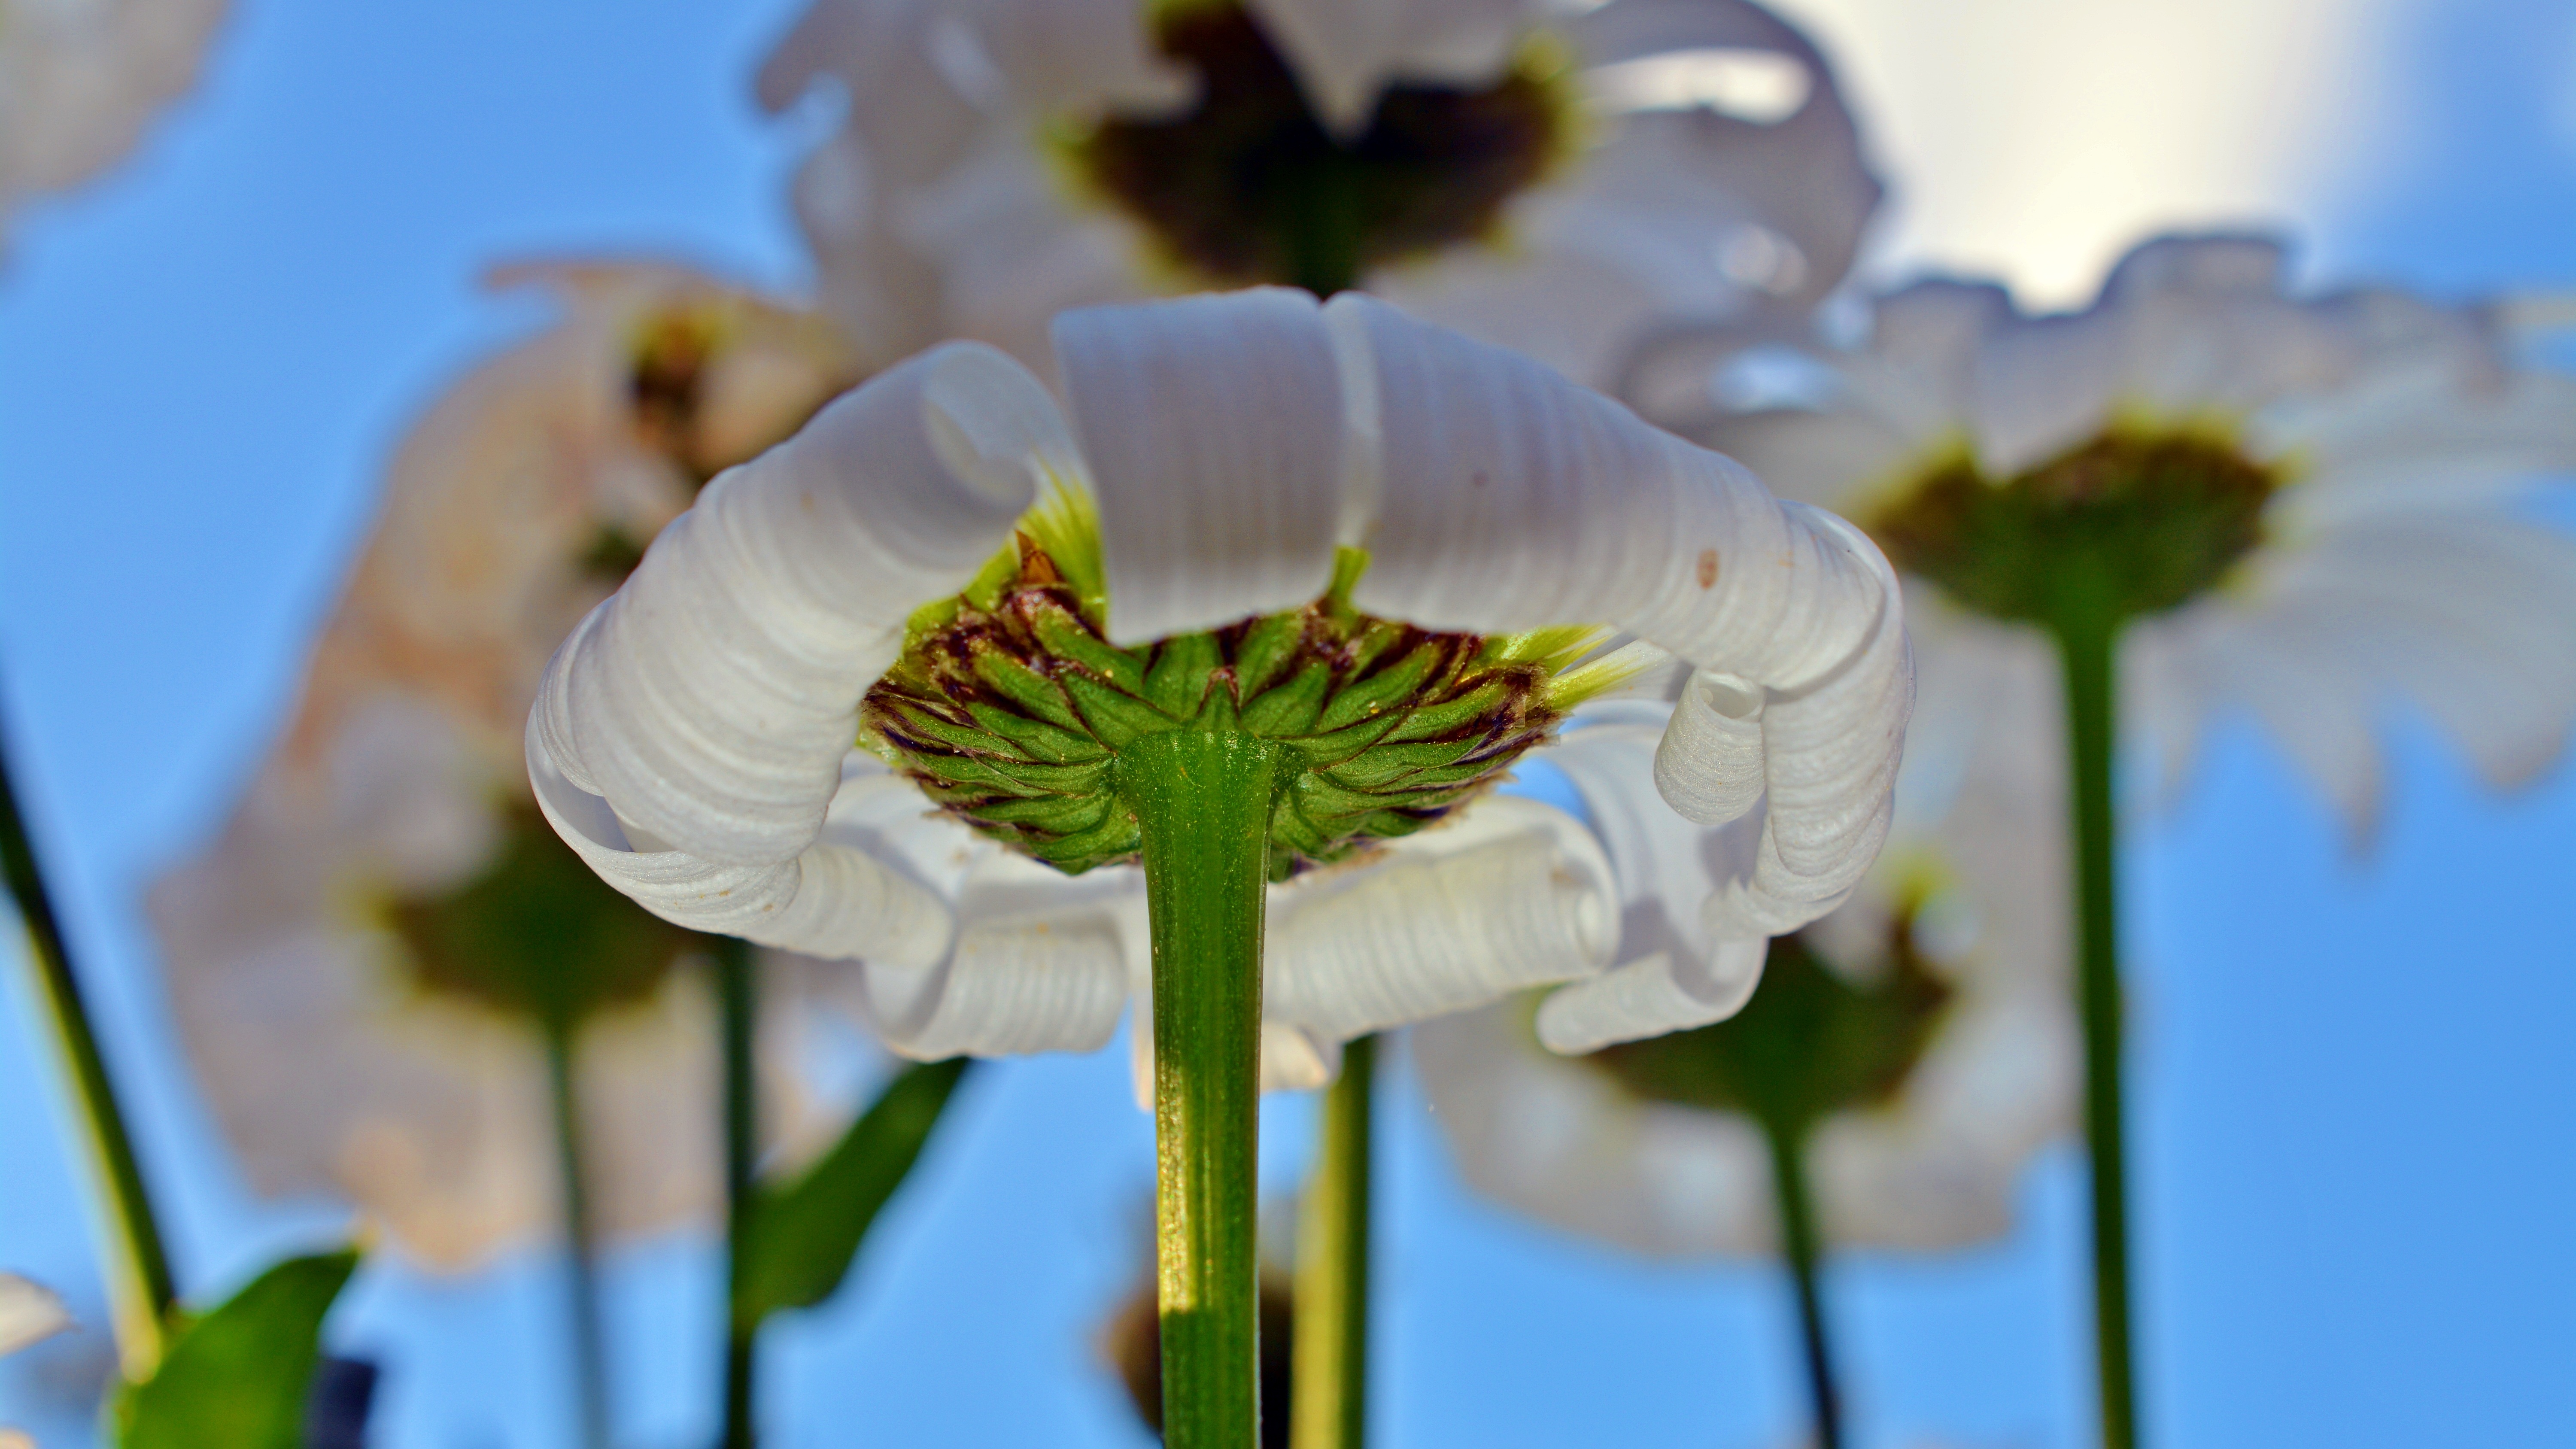
nature, blossom, plant, photography, flower, petal, green, botany, yellow, close, flora, wildflower, flowers, close up, withered, faded, marguerite, macro photography, white blossom, flowering plant, flowering stems, gartenmargerite, plant stem, land plant